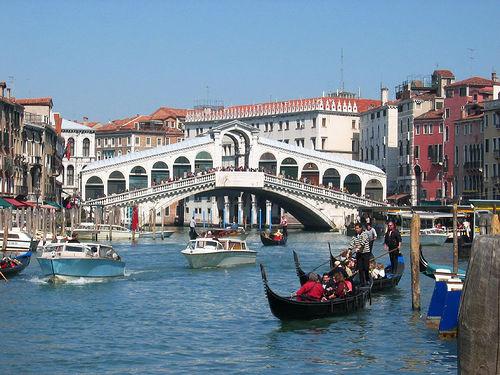
Weather: sun or clear